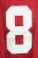
Number: 8